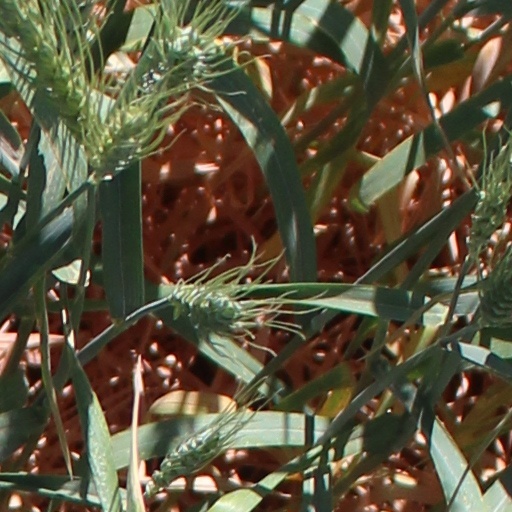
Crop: wheat